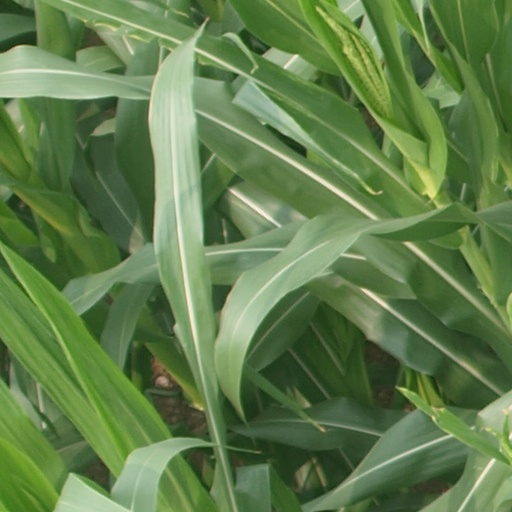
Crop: maize; corn